2008 United States presidential election in Illinois

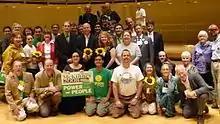
Illinois delegation at the 2008 Green Party National Convention

There were 16 news organizations who made state-by-state predictions of the election. Here are their last predictions before election day: